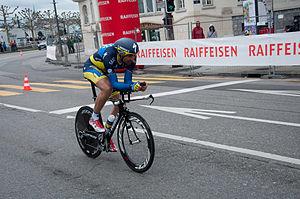
La saison 2013 de l'équipe cycliste Saxo-Tinkoff est la treizième saison de l'équipe au plus haut niveau du cyclisme professionnel et la première avec le sponsor Tinkoff Bank, arrivé durant la saison 2012. L'autre sponsor principal, Saxo Bank, est présent depuis six ans. En tant qu'équipe World Tour, l'équipe participe à la totalité du calendrier de l'UCI World Tour, du Tour Down Under en janvier au Tour de Pékin en octobre.